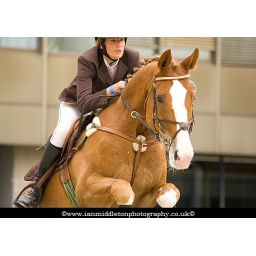
Saeta Equina 2009 horse show in Ljubljana, Slovenia. Held in the Gospodarsko Raztavisce exhibition centre on Dunajska Cesta. Show jumping